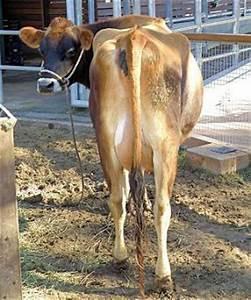
cow